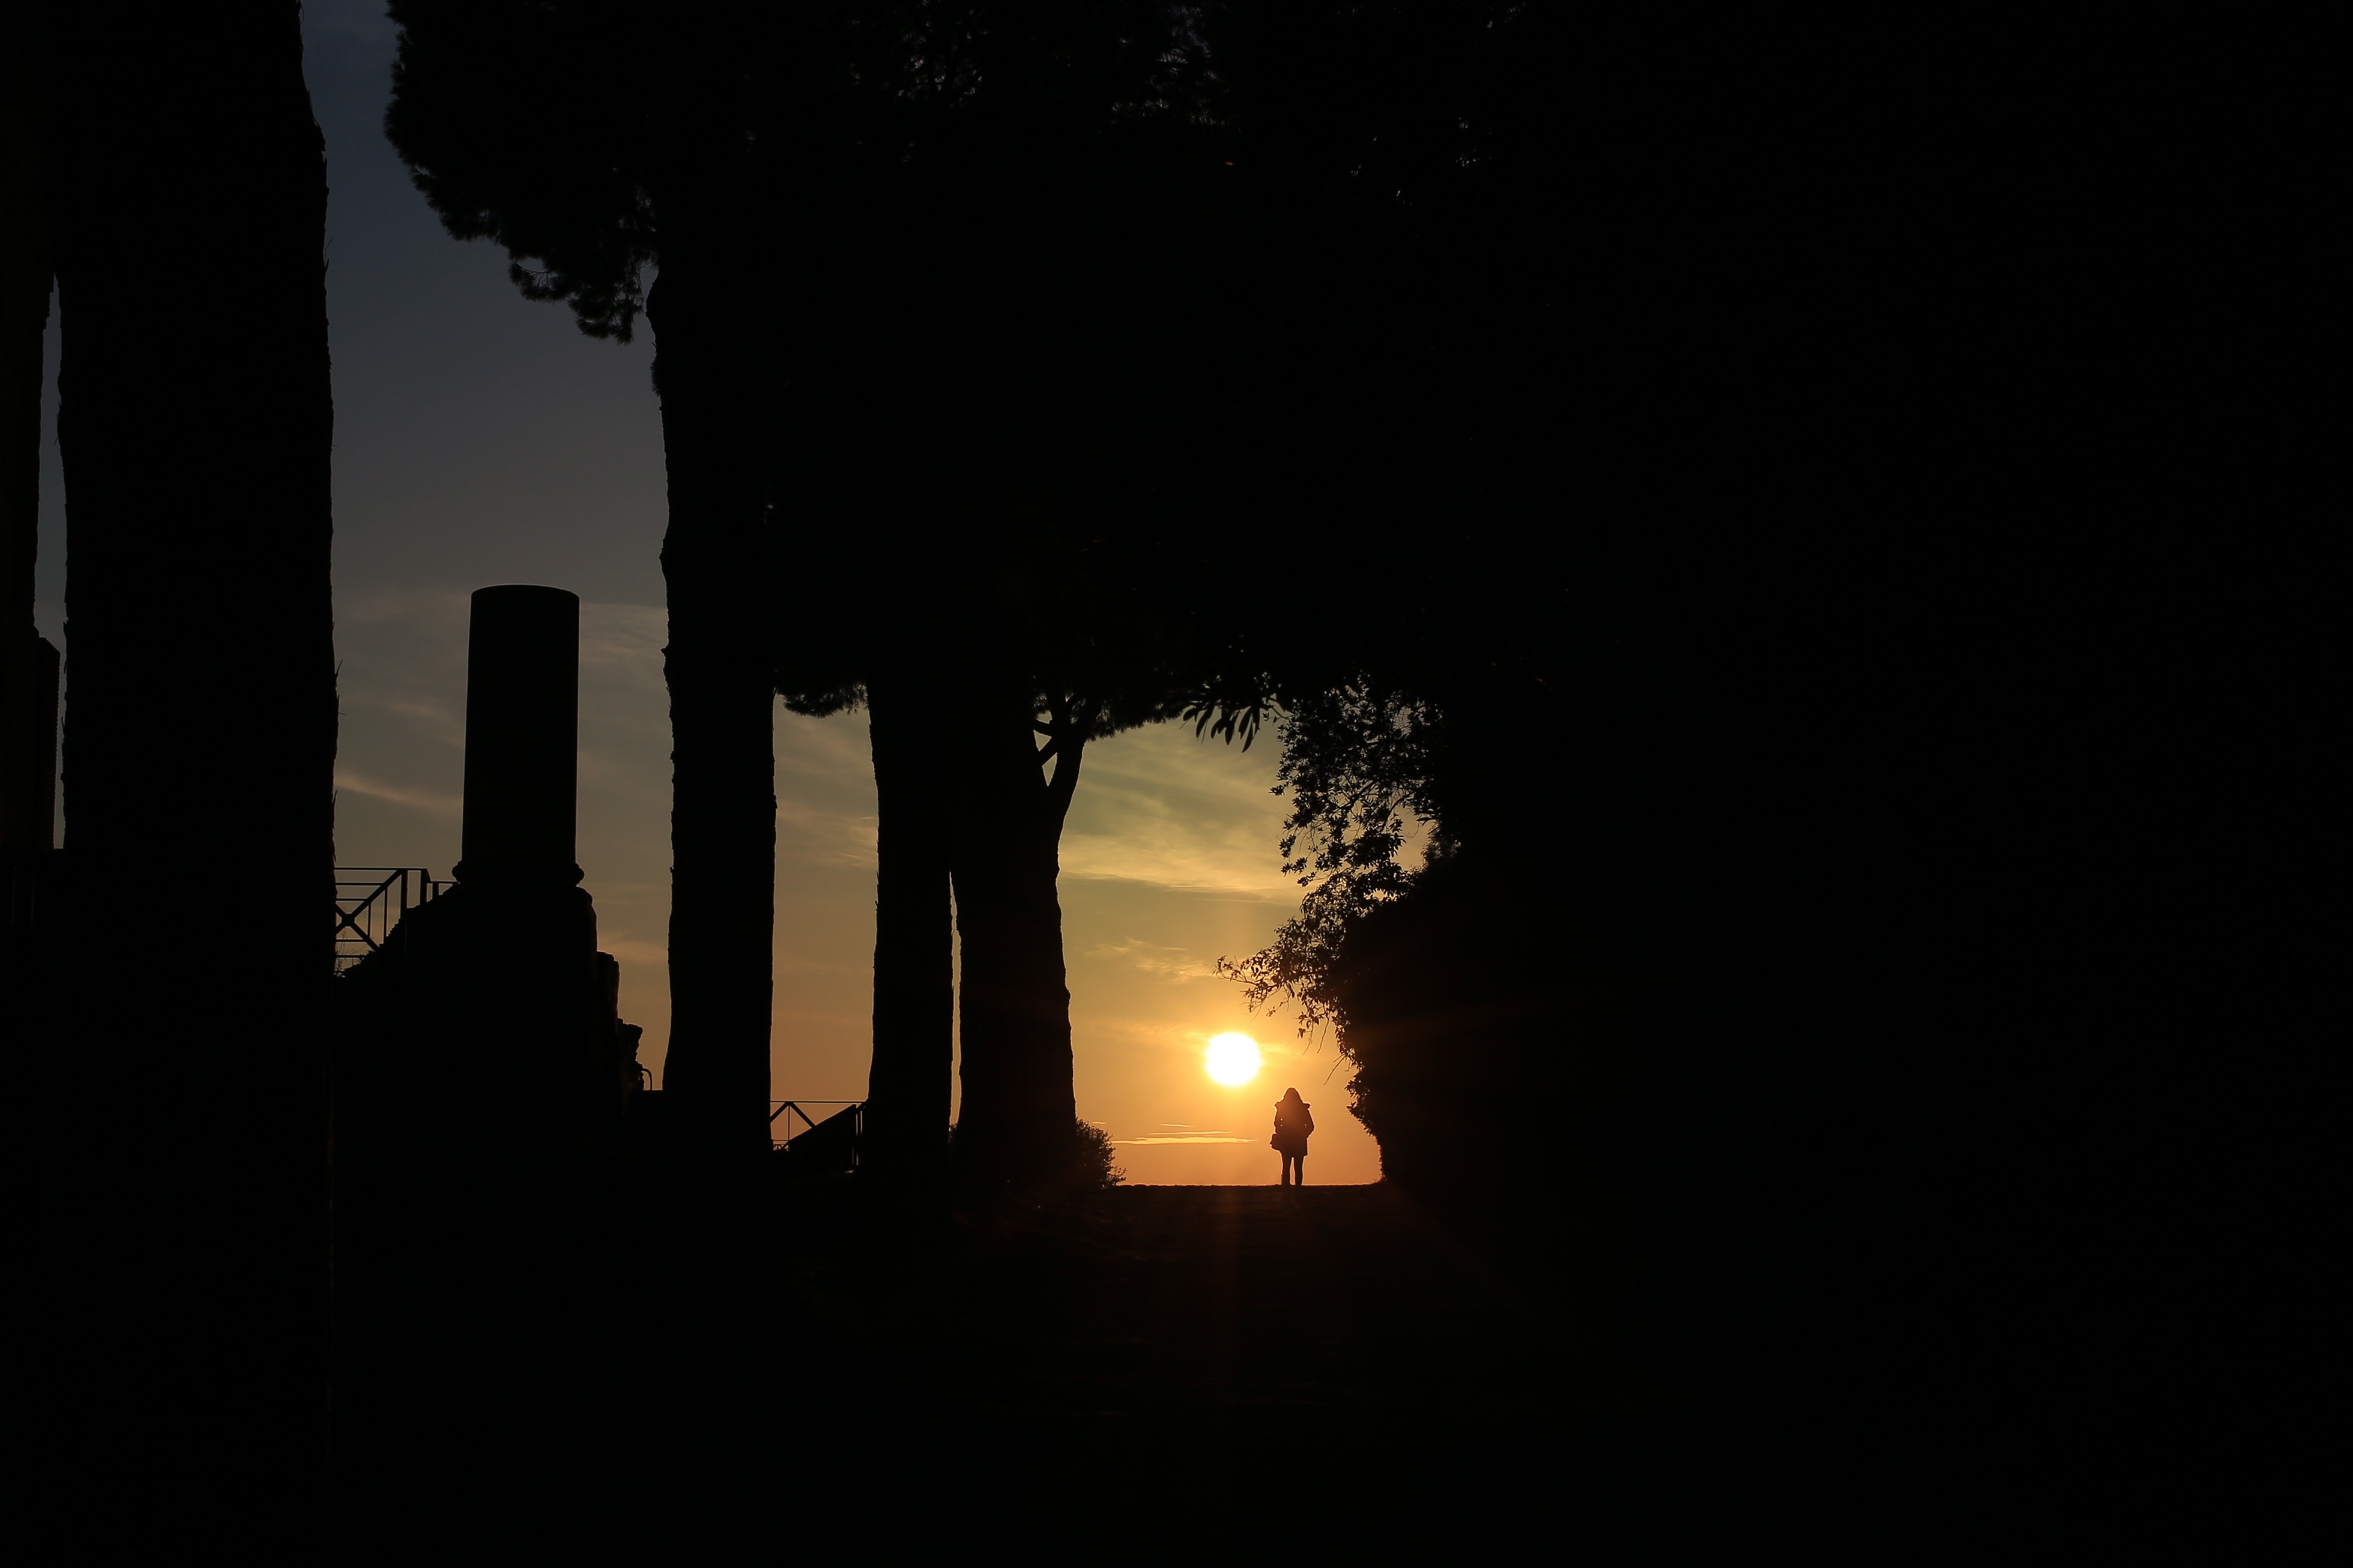
nature, silhouette, person, light, people, sky, sun, sunrise, sunset, night, sunlight, morning, adventure, dawn, atmosphere, summer, travel, dusk, female, evening, traveler, darkness, lifestyle, lighting, women, how to, atmospheric phenomenon